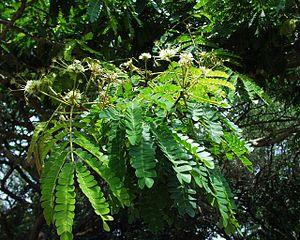
Albizia adianthifolia est une espèce d'arbuste tropical. Elle appartient à la famille des Mimosaceae selon la classification classique, ou à celle des Fabaceae, sous-famille des Mimosoideae selon la classification phylogénétique.